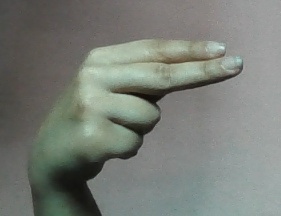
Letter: ain